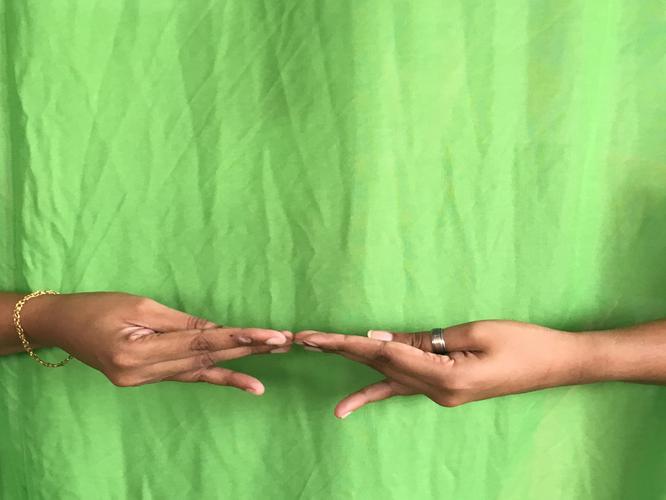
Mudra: Khatva
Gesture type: double_hand